Coinage of India

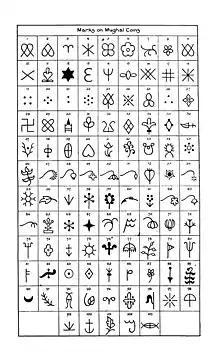
Marks on Mughal coins

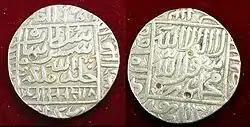
Silver Rupee introduced by Sher Shah Suri.

The Gupta Empire produced large numbers of gold coins depicting the Gupta kings performing various rituals, as well as silver coins clearly influenced by those of the earlier Western Satraps by Chandragupta II. The standard gold coin was the 8g Dīnāra, modelled after the Roman denarius. Skandagupta later introduced the 9.2g Suvarṇa. The silver Rūpaka was worth 1/16 of a Dinara, and weighed approximately 20 ratis (2.2678g).